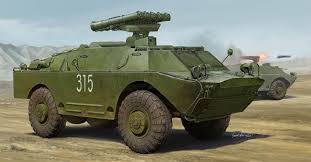
Label: BTR